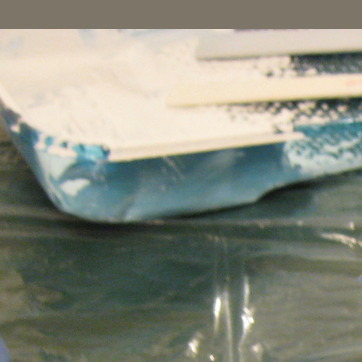
Material: plastic